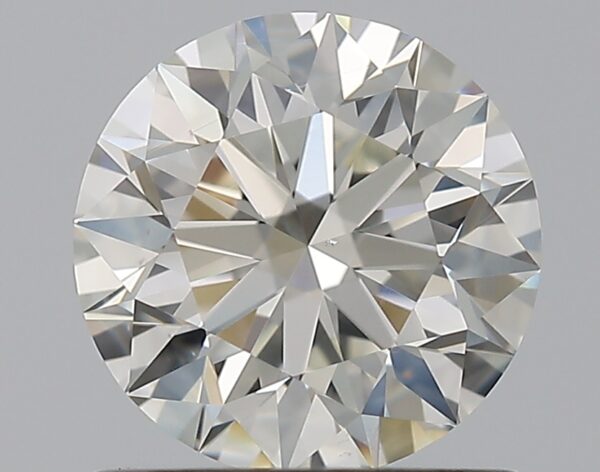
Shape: round
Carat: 1.02
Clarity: VS2
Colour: J
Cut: EX
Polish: EX
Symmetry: EX
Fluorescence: N
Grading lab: GIA
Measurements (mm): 6.38 x 6.42 x 4.02